Hairen

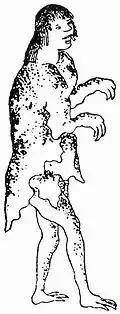
A "kaijin" or "sea-human"

A hairen ("sea-human") is a sea-dwelling human or humanoid in Chinese lore, also called kaijin by Japanese sources.